Smiley Smile

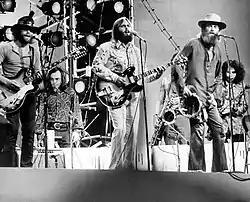
The Beach Boys performing "Heroes and Villains" at Central Park, 1971

"Smiley Smile" became the first in a three-part series of lo-fi Beach Boys albums (preceding "Wild Honey" and "Friends") and the first in a seven-year string of under-performing Beach Boys albums (ending with the 1974 compilation "Endless Summer"). The "Smile" era is generally viewed as the ending of the Beach Boys' most artistically creative period, and the point after which Brian began gradually relinquishing his hold as the group's creative leader.